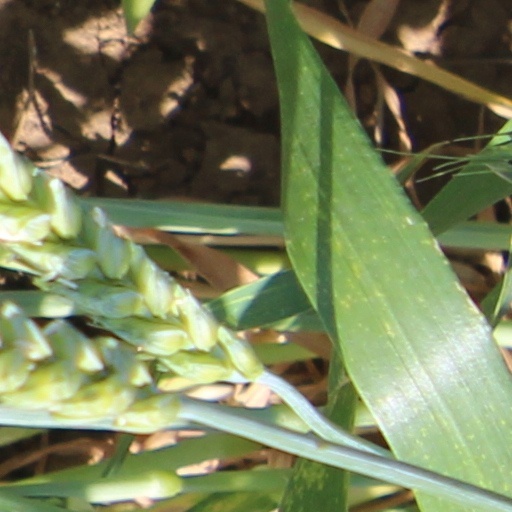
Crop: wheat